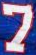
Number: 7